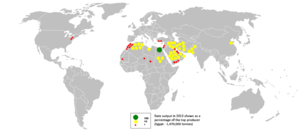
La datte est le fruit comestible du dattier, un cultivar populairement pris pour un arbre. C'est un fruit charnu, oblong, de 4 à 6 cm de long, contenant un « noyau » allongé, marqué d'un sillon longitudinal. C'est un fruit très énergétique.